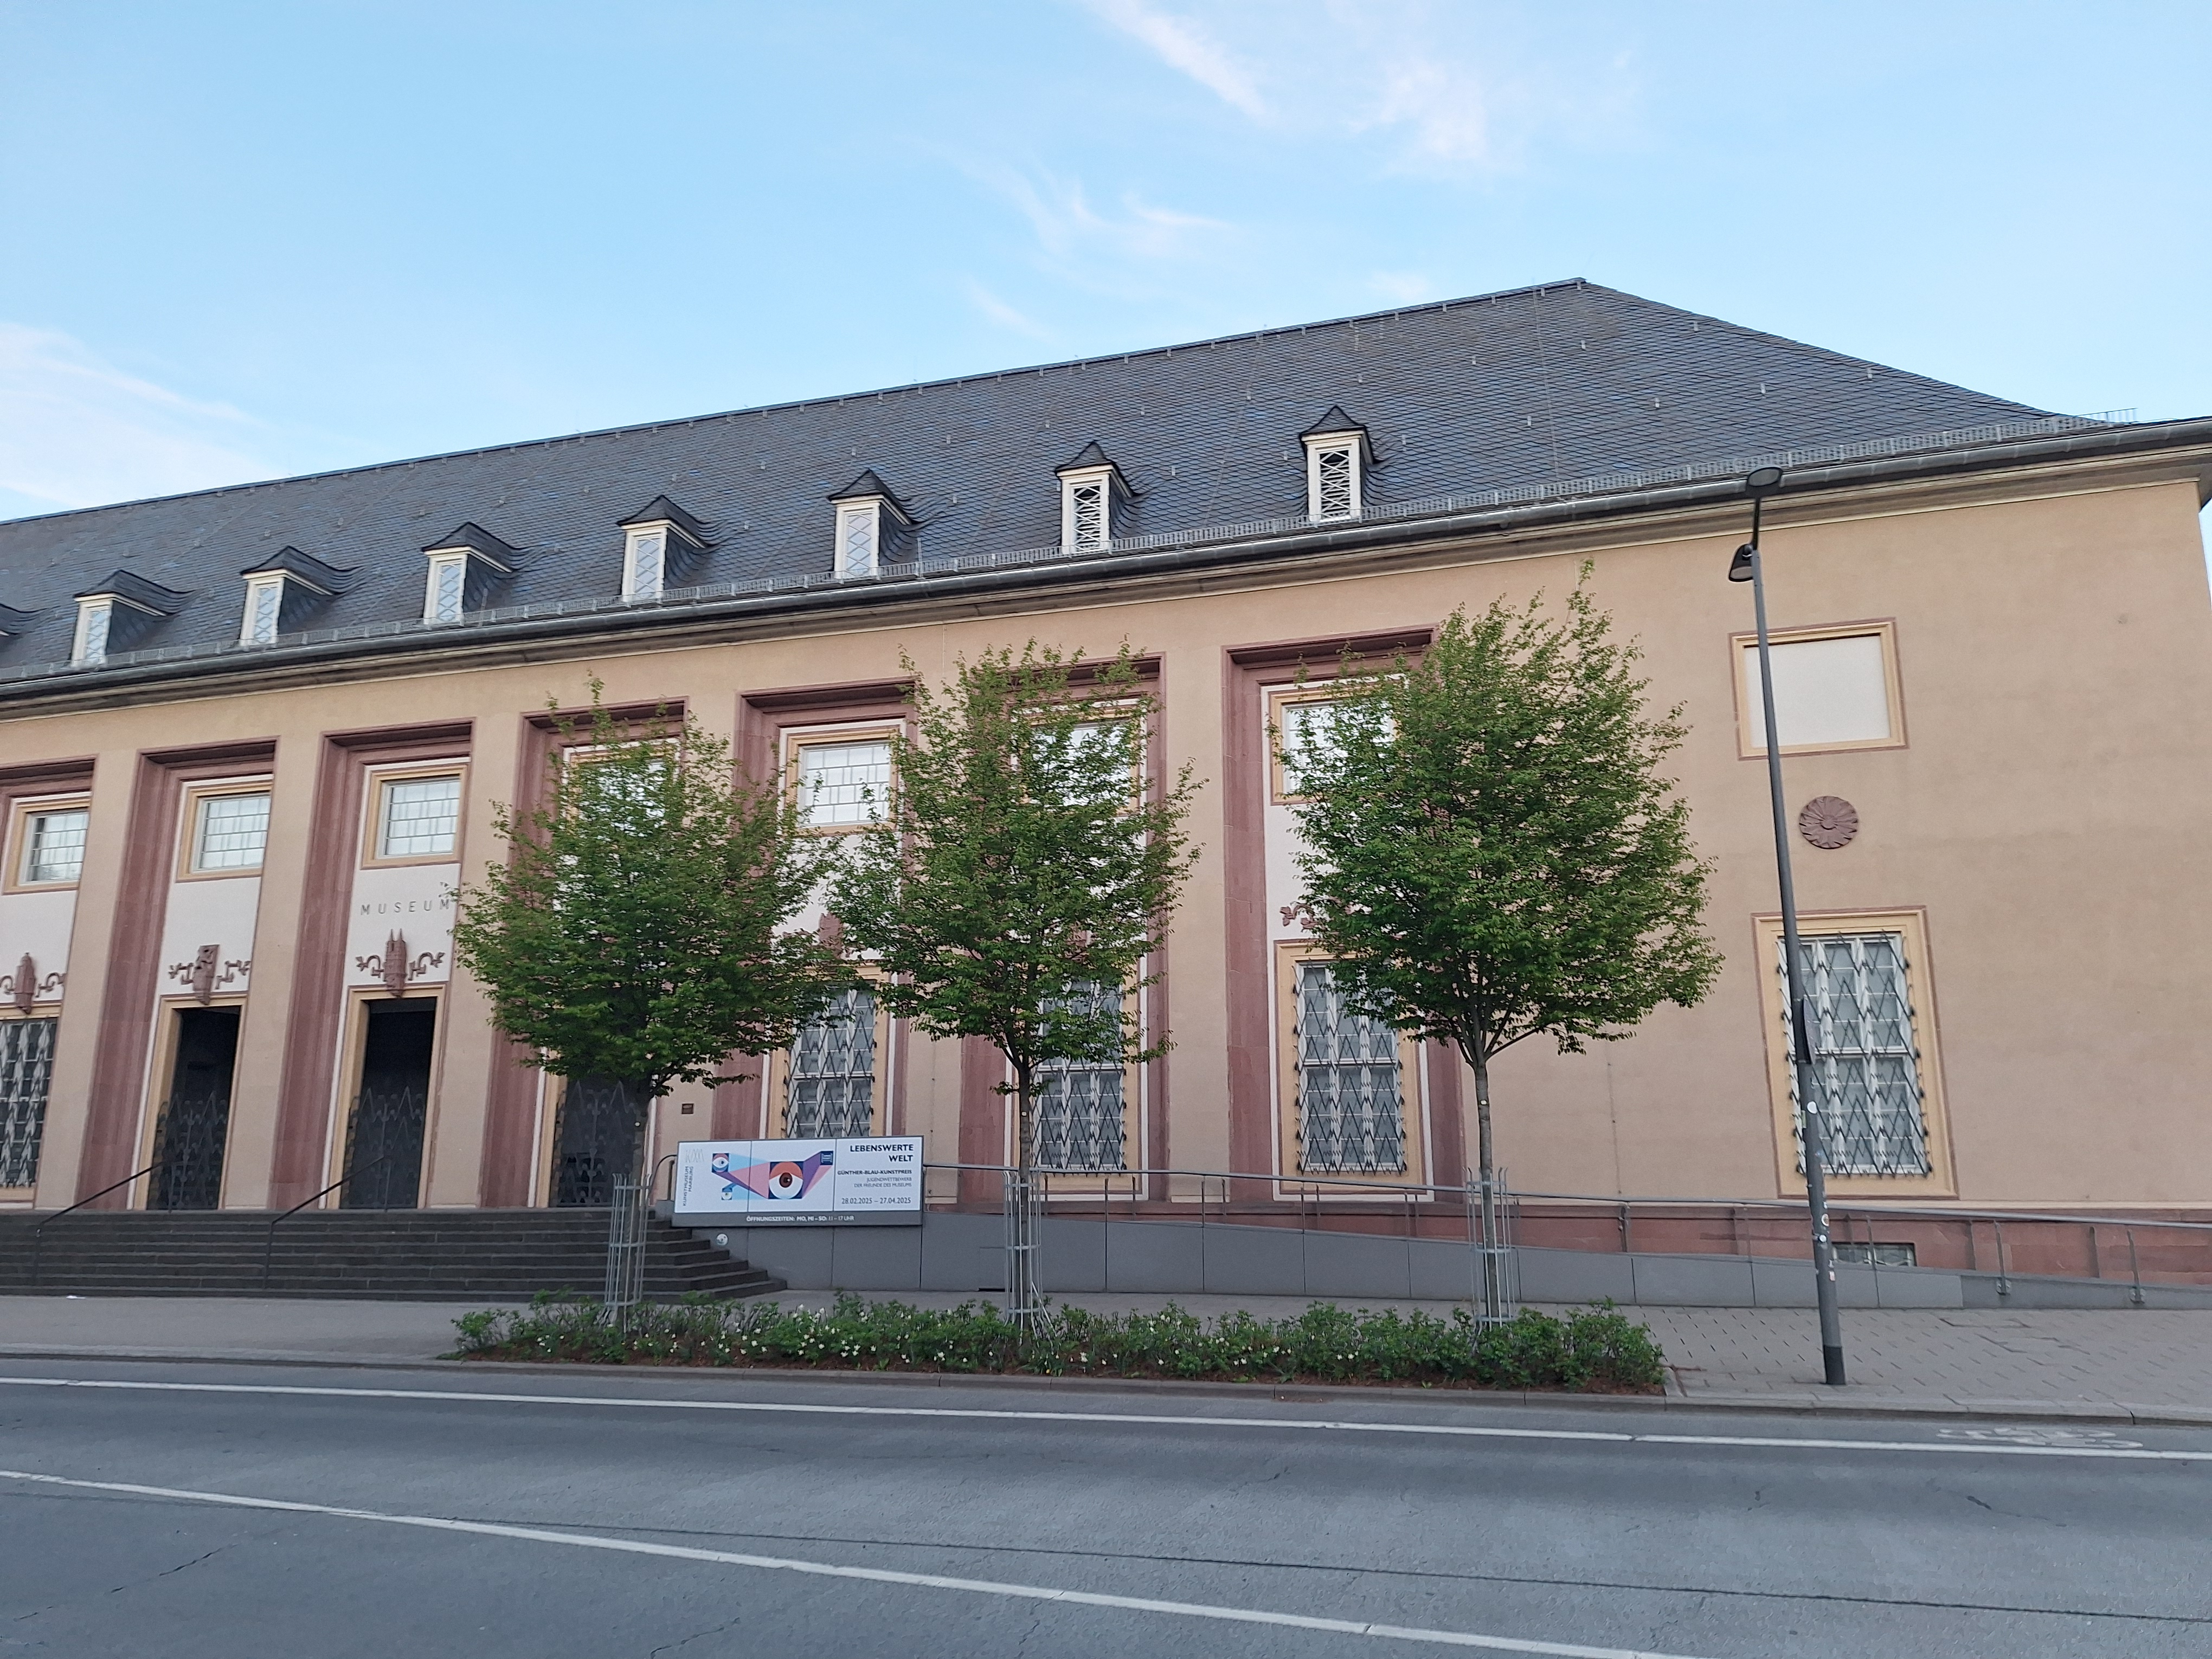
Building: Biegenstraße 11